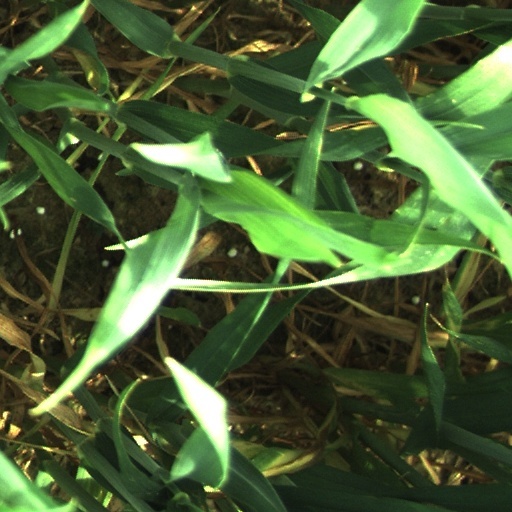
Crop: wheat